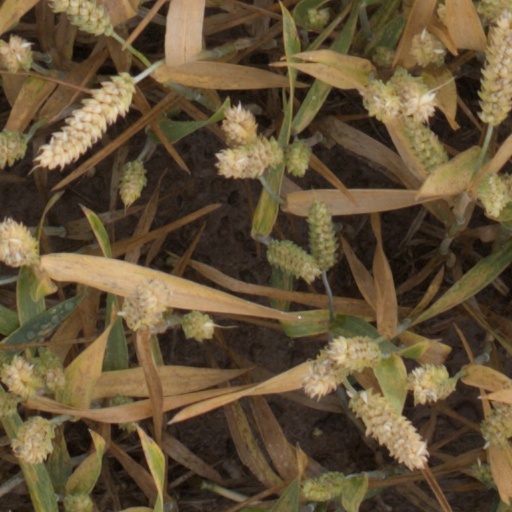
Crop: wheat